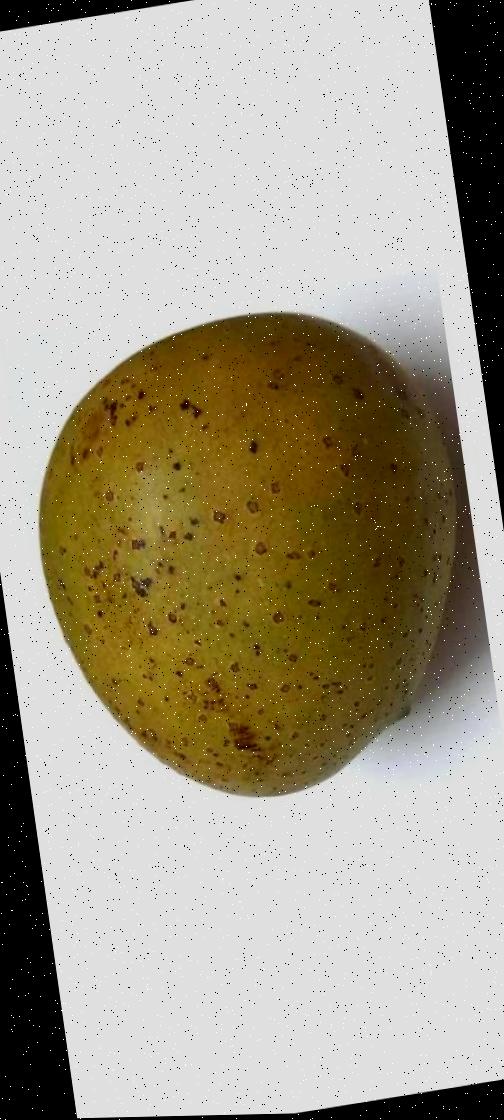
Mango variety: Gourmoti